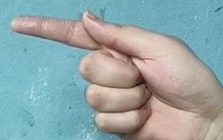
ASL sign: G